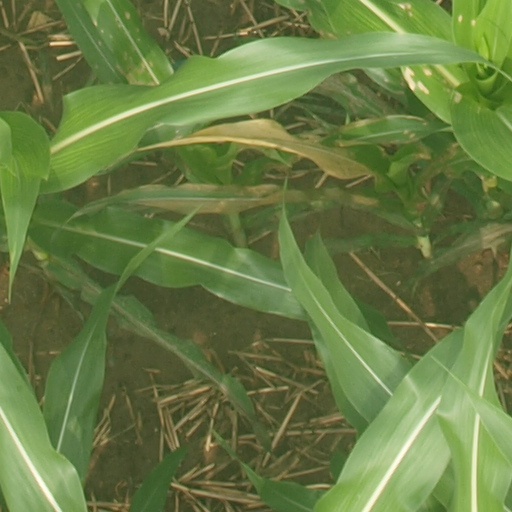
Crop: maize; corn